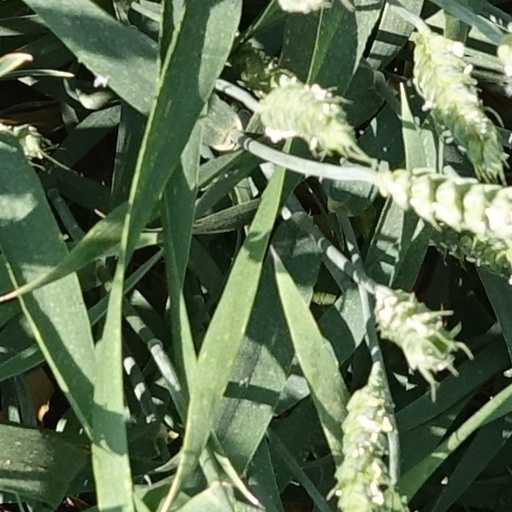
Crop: wheat